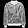
Label: Coat